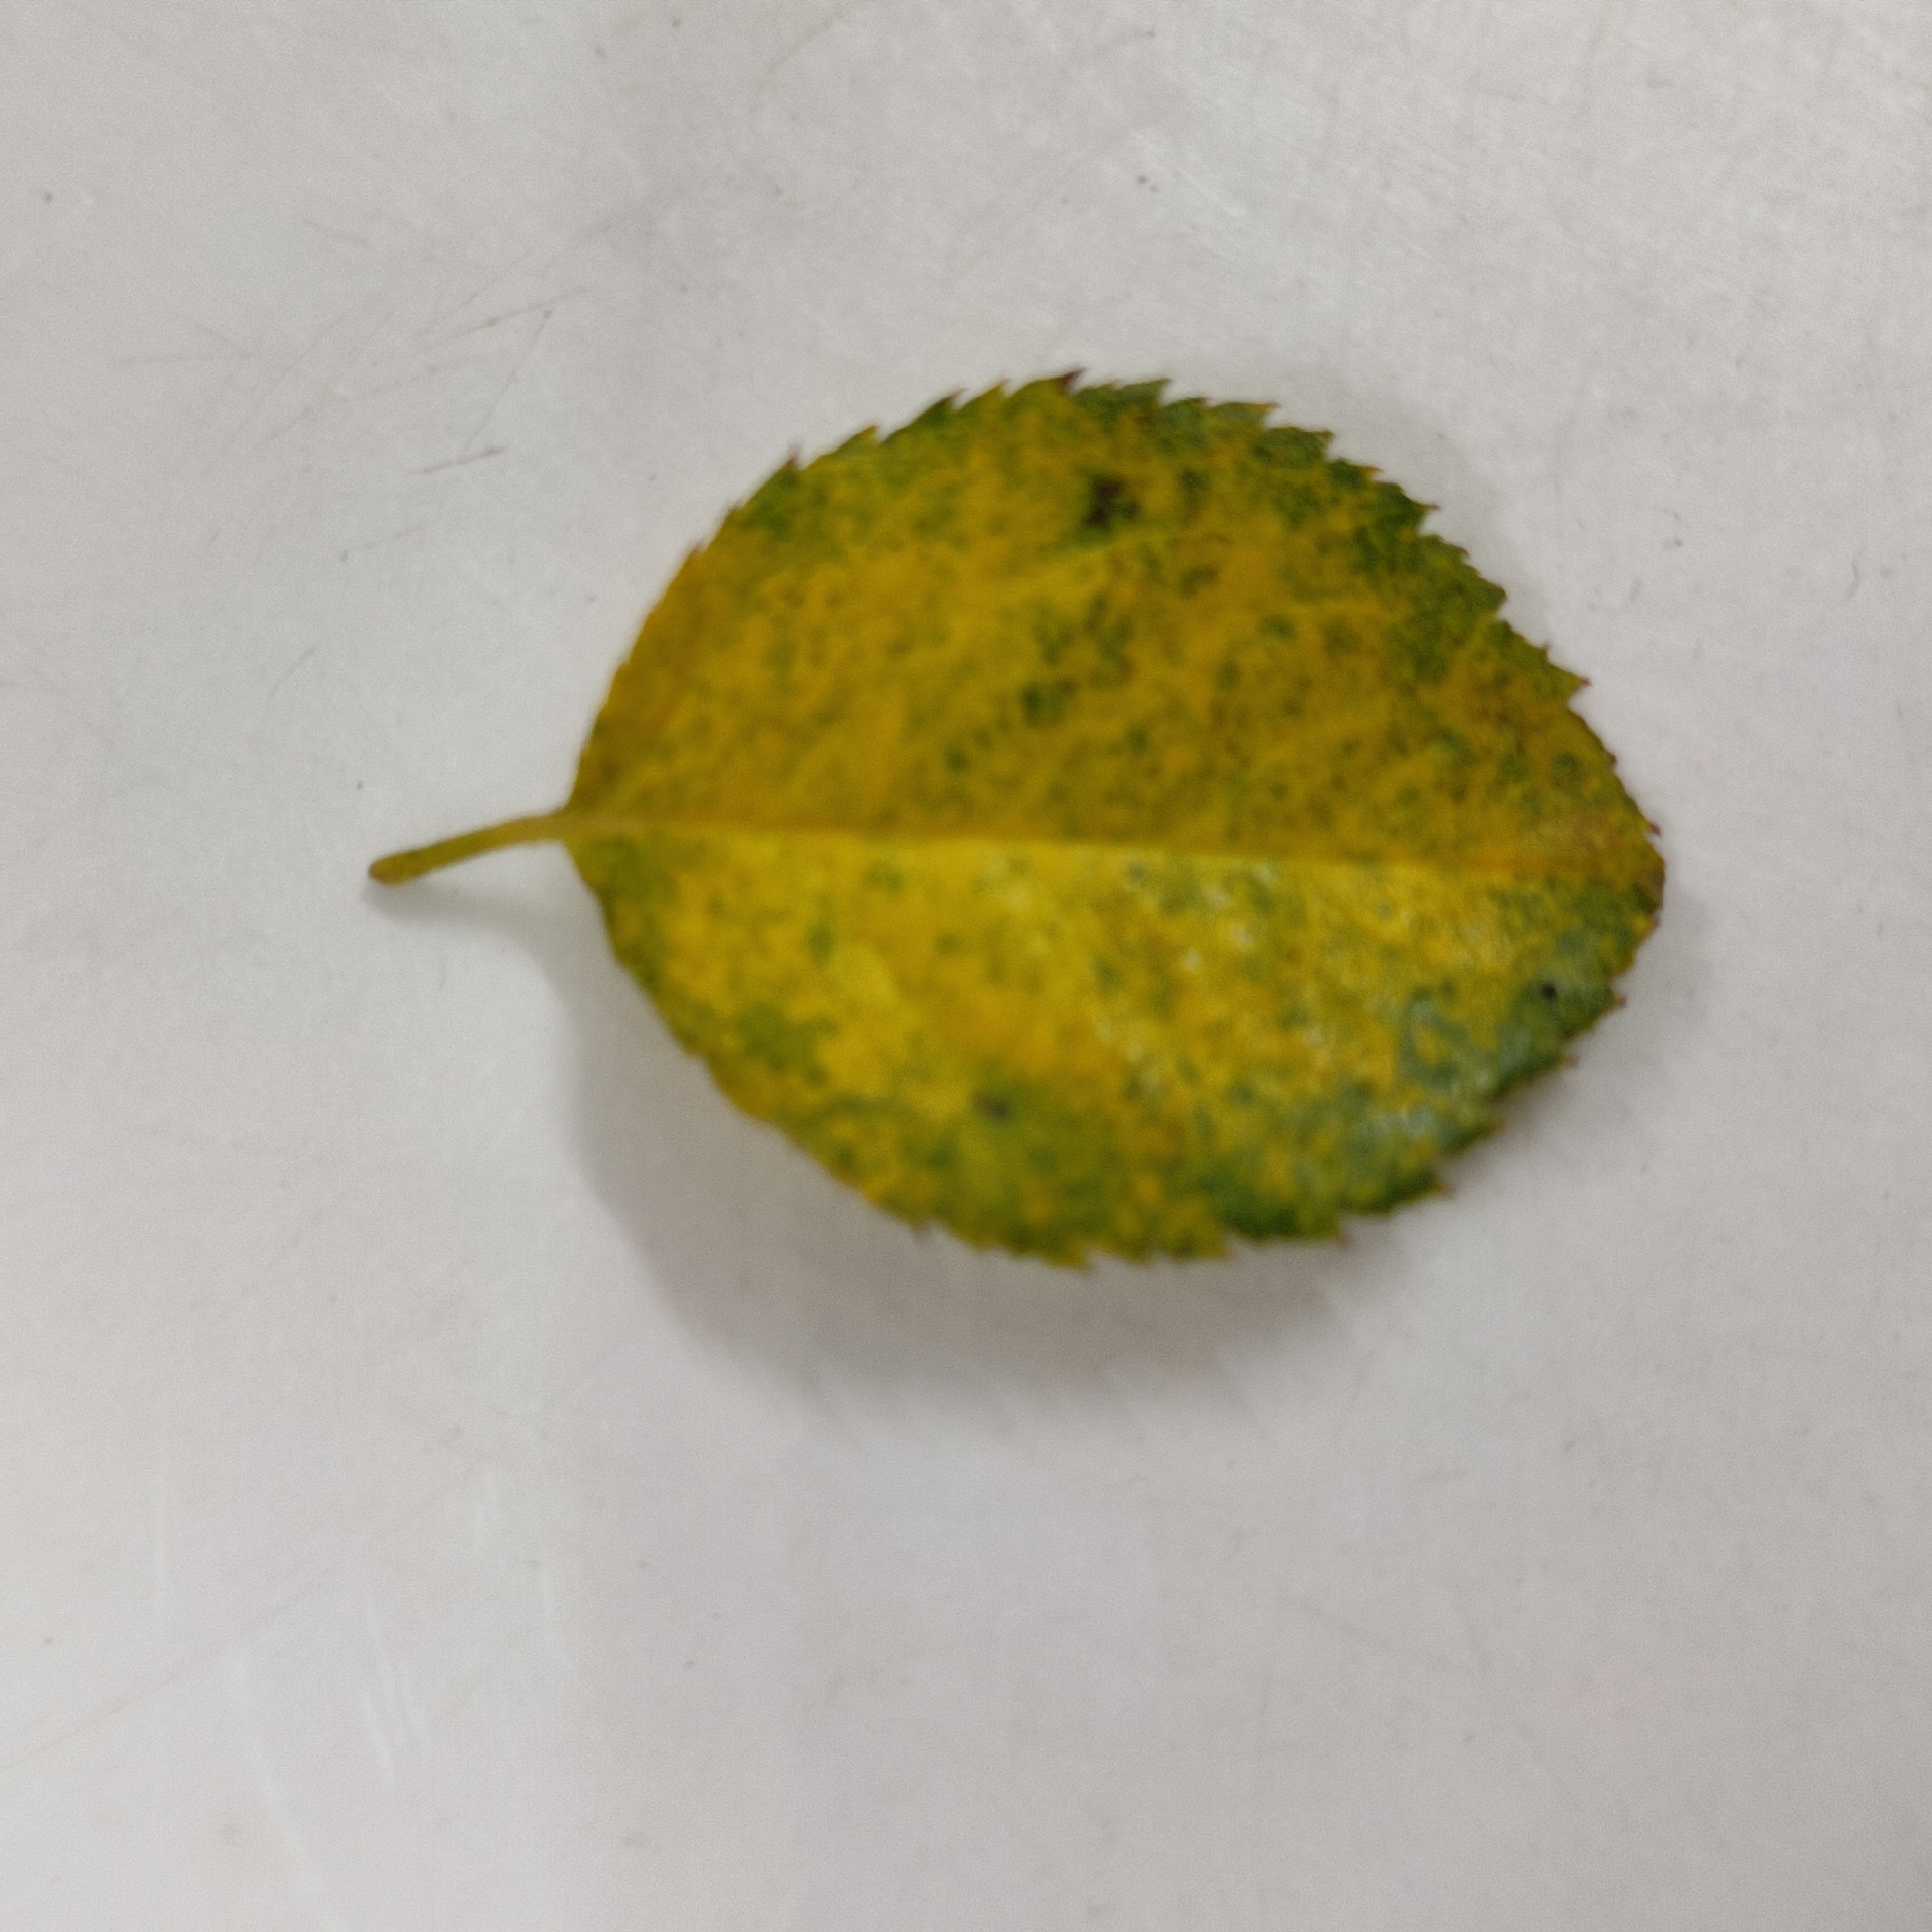
Label: Yellow Mosaic Virus